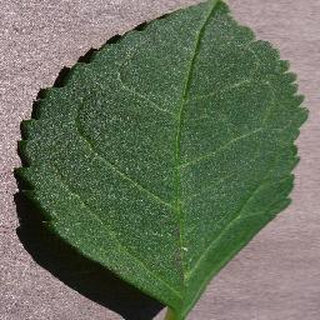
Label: healthy_cherry